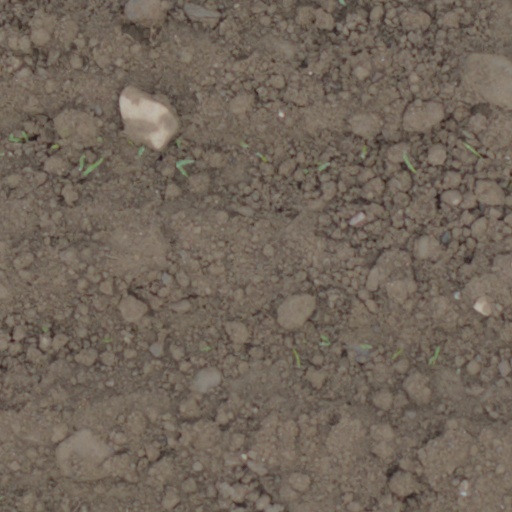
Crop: wheat